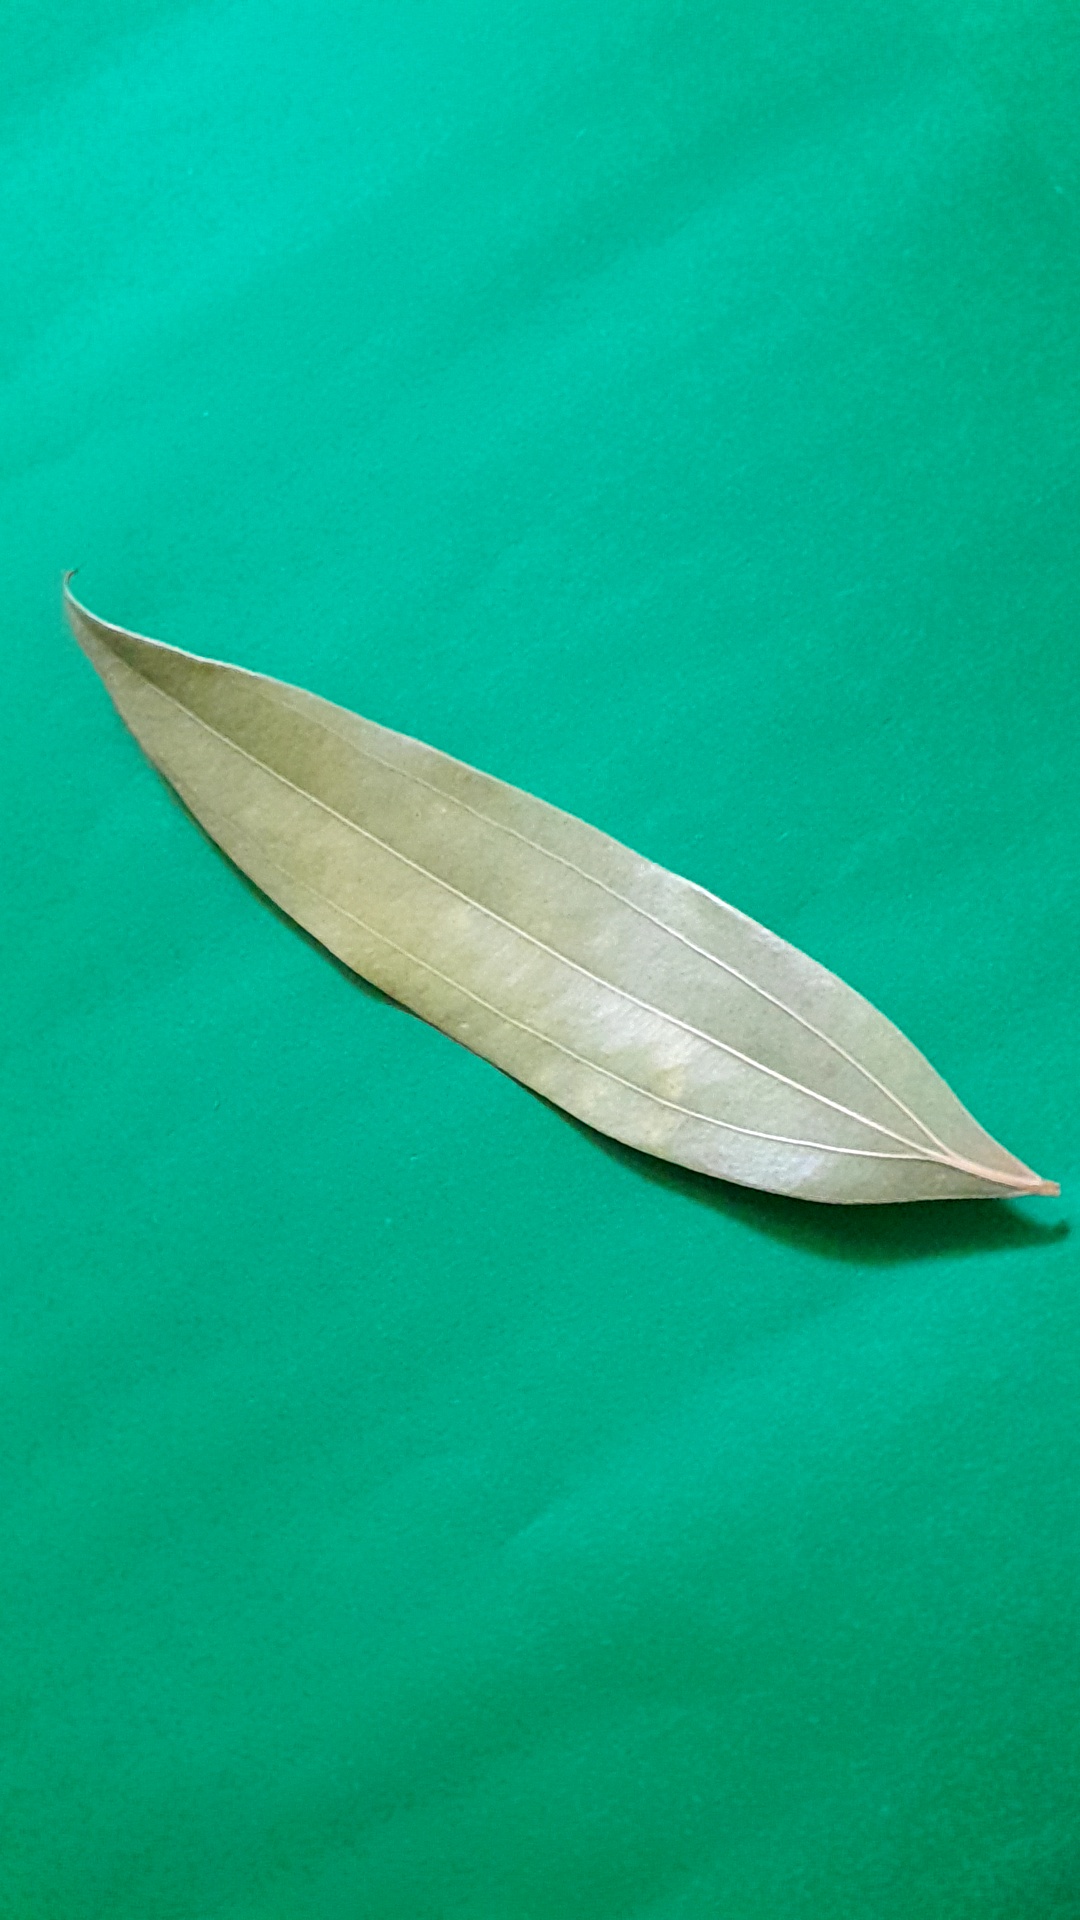
Label: Dry Leaf